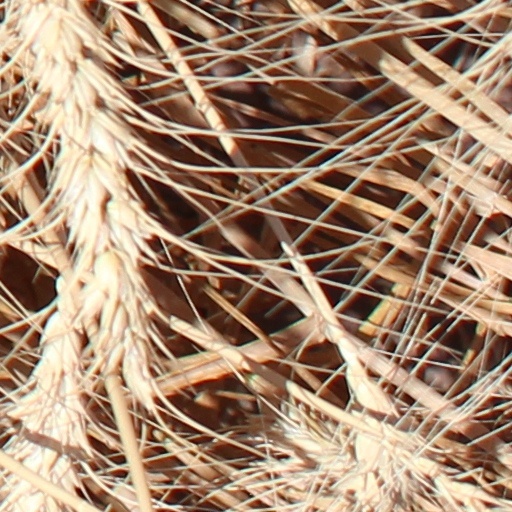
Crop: wheat